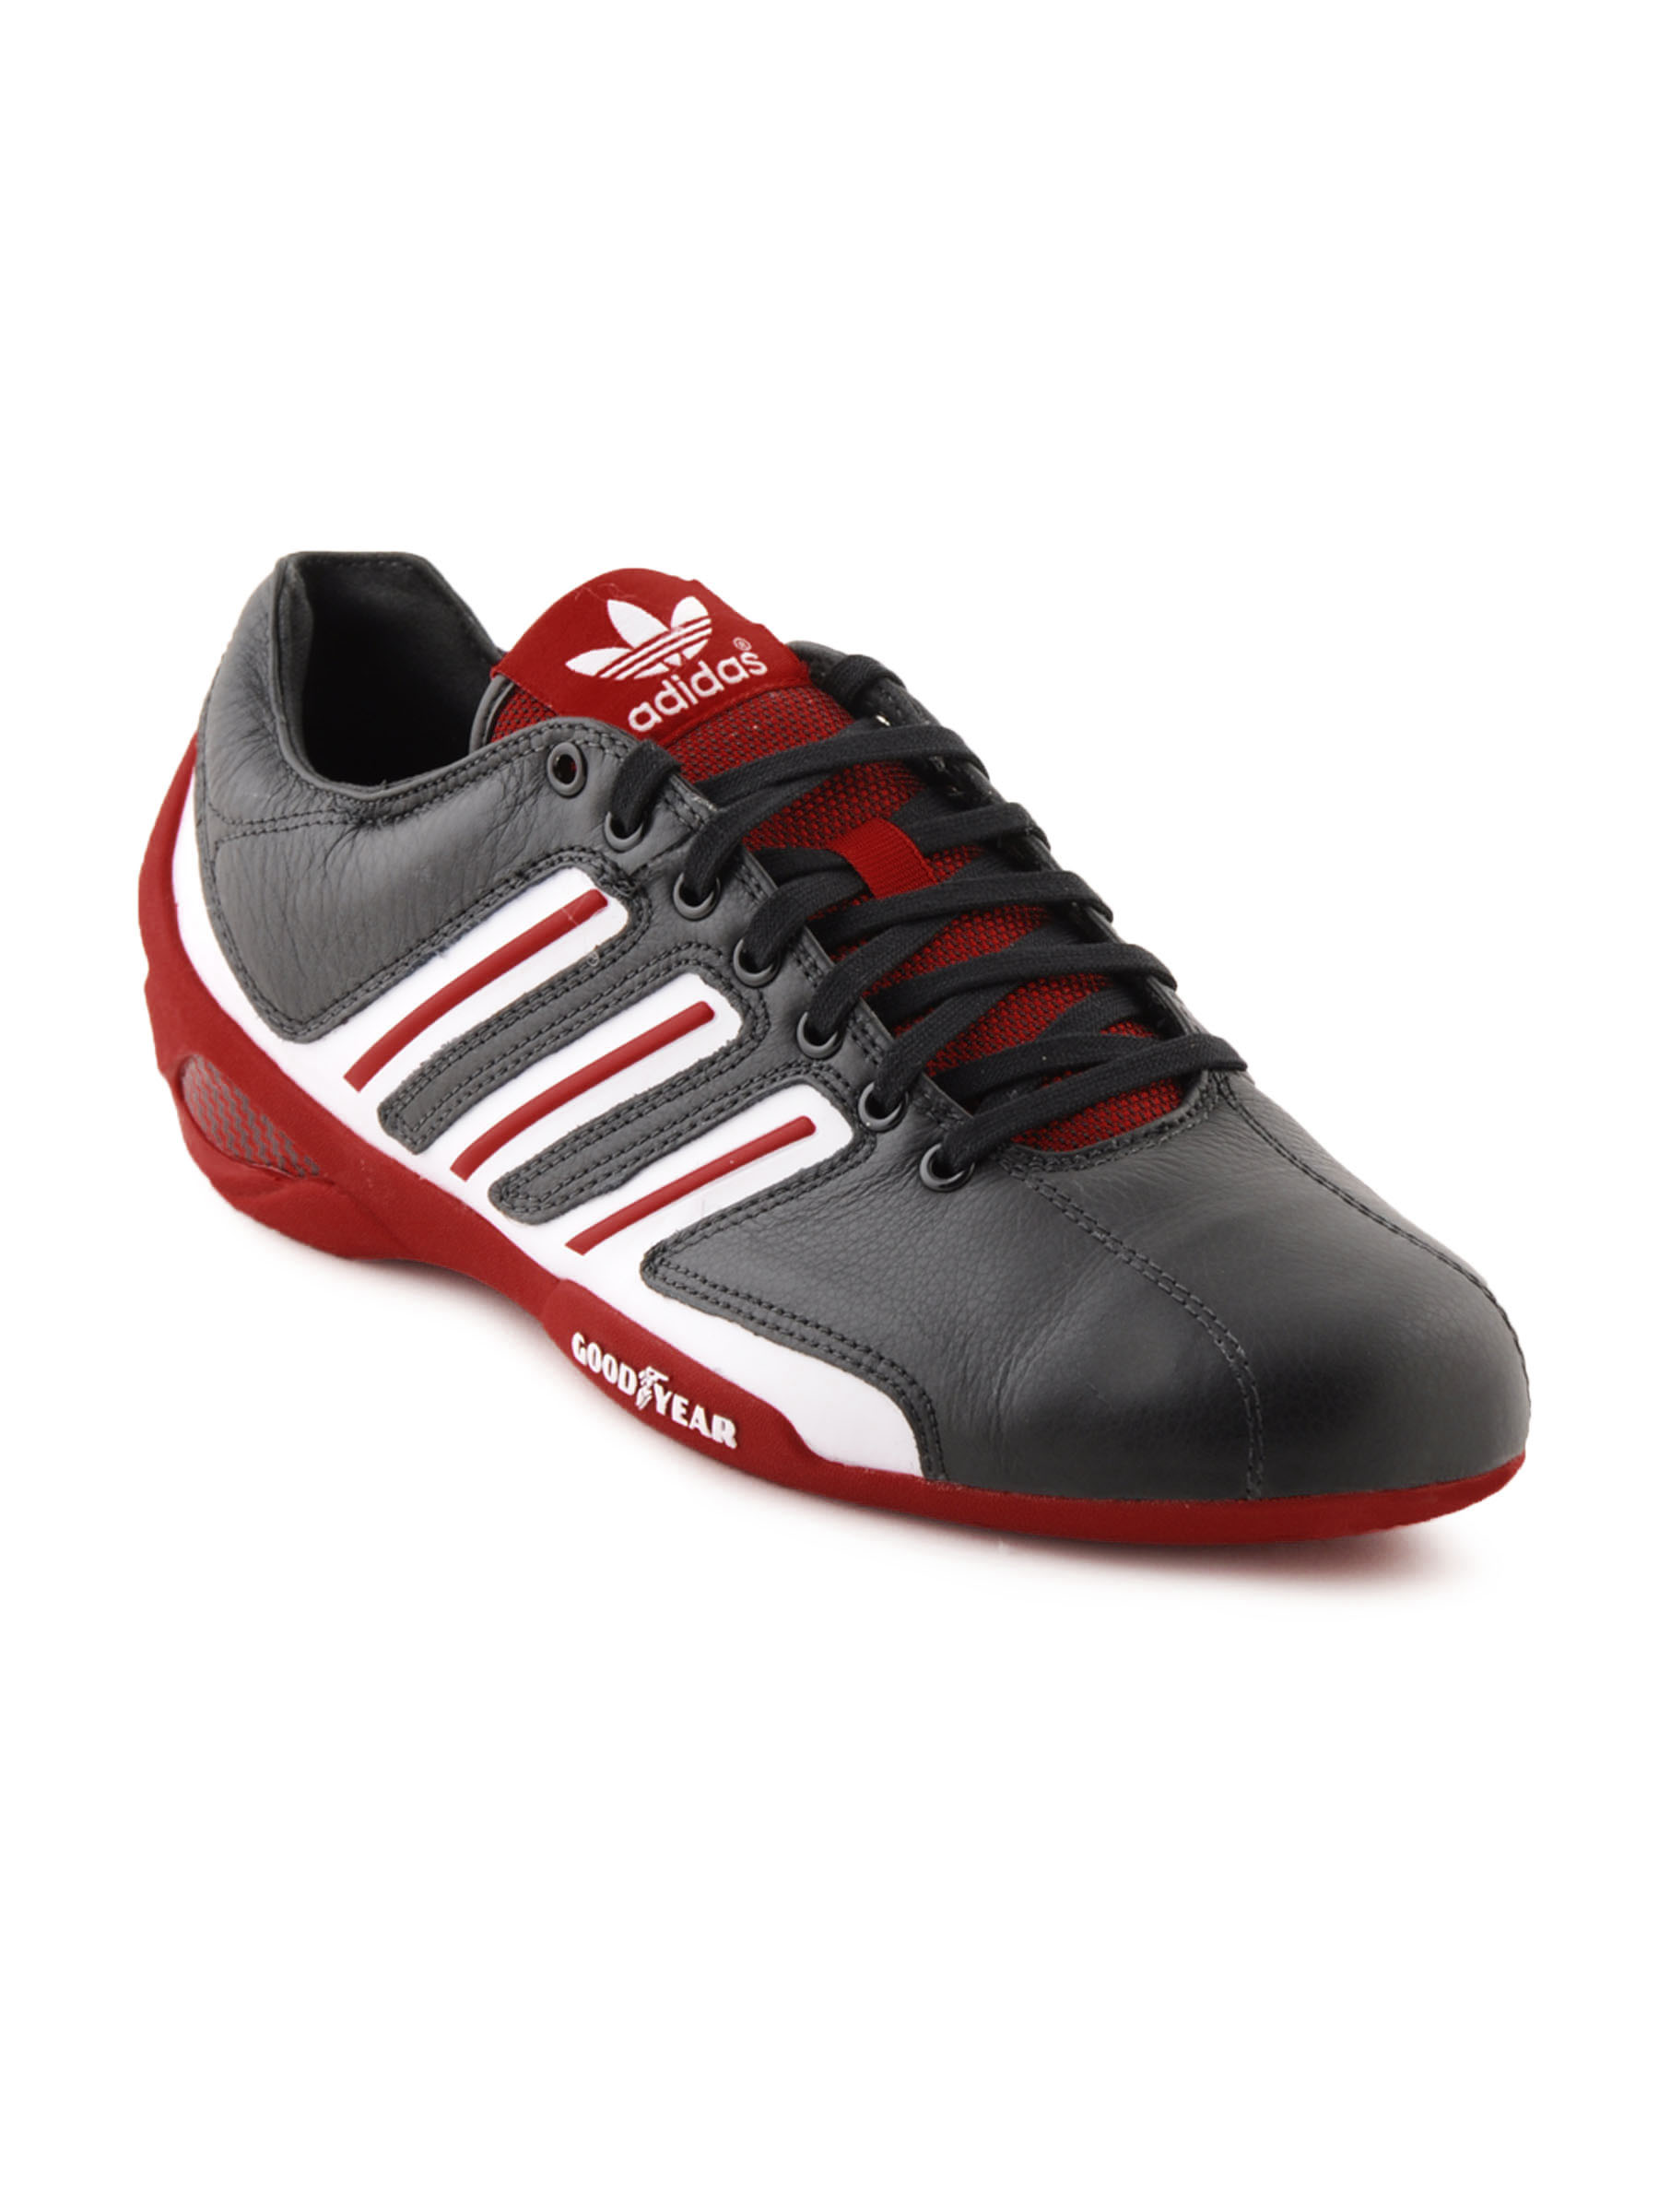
ADIDAS Originals Men Adiracer Remodel Black Casual Shoes
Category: Footwear / Shoes / Casual Shoes
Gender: Men
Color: Black
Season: Fall 2011
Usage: Casual